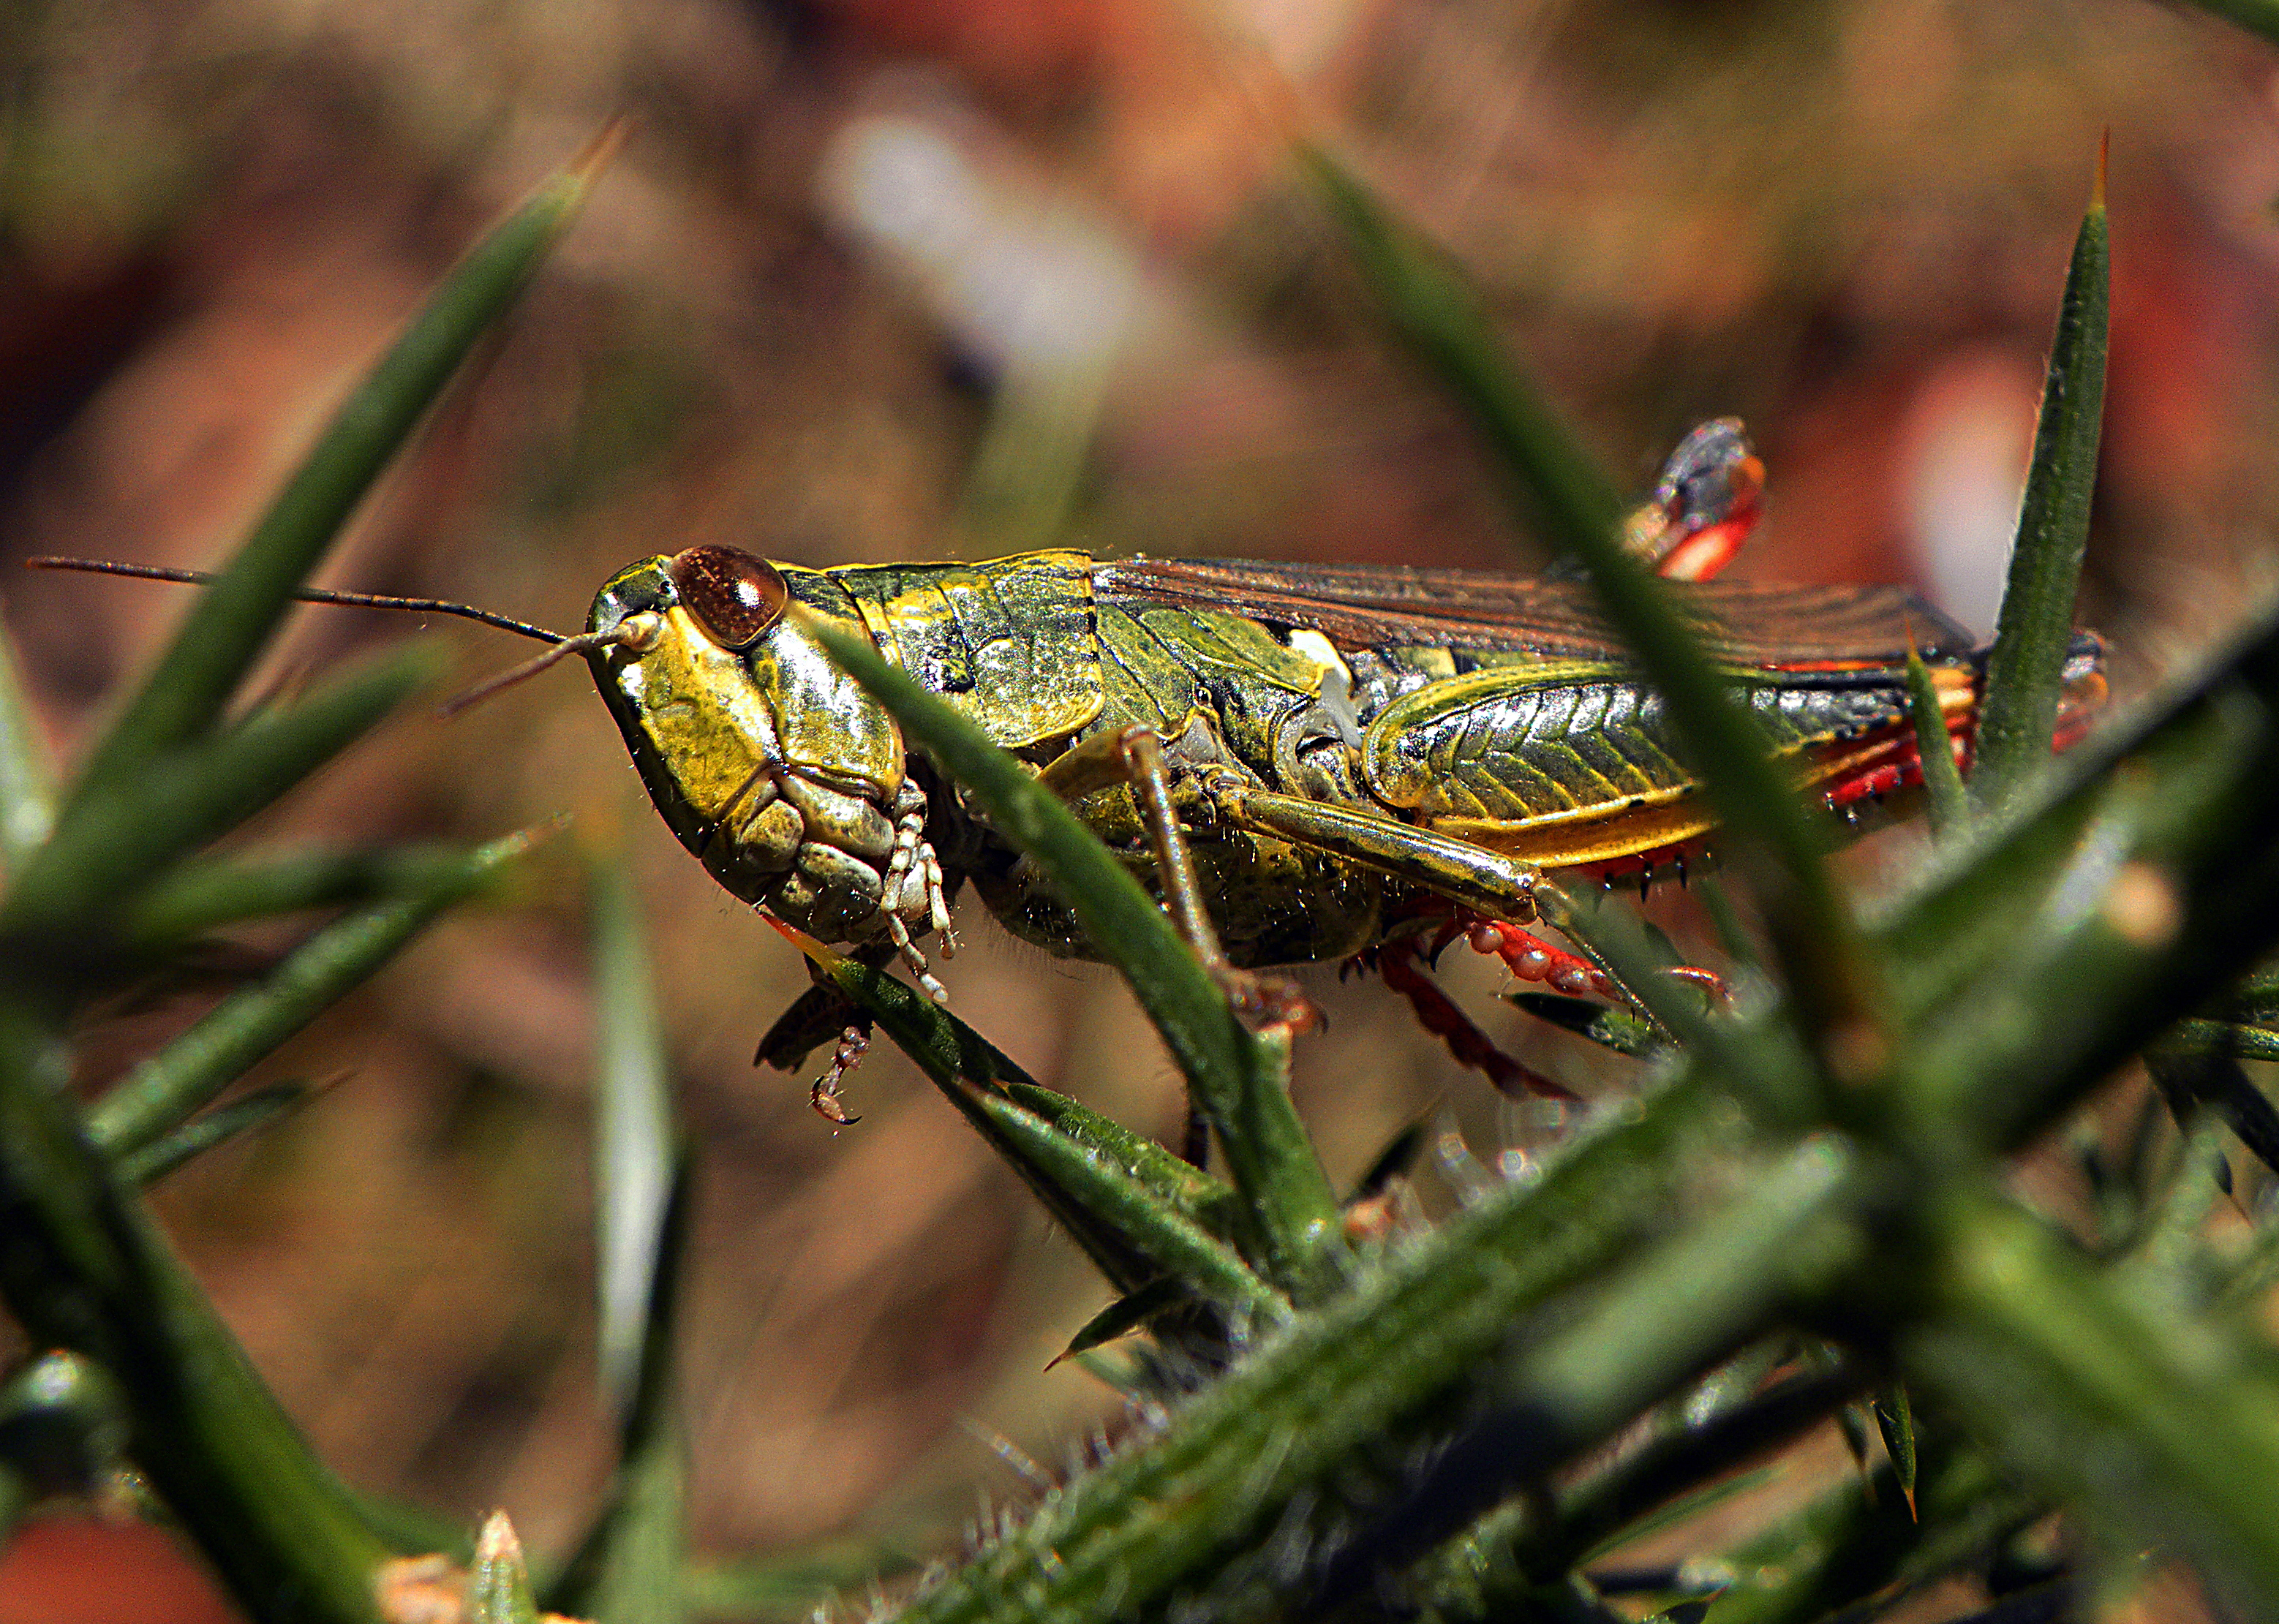
nature, wildlife, green, insect, macro, fauna, invertebrate, close up, animals, grasshopper, locust, ggl1, xovesphoto, animales, gphoto, ruralgalicia, macro photography, arthropod, cricket like insect